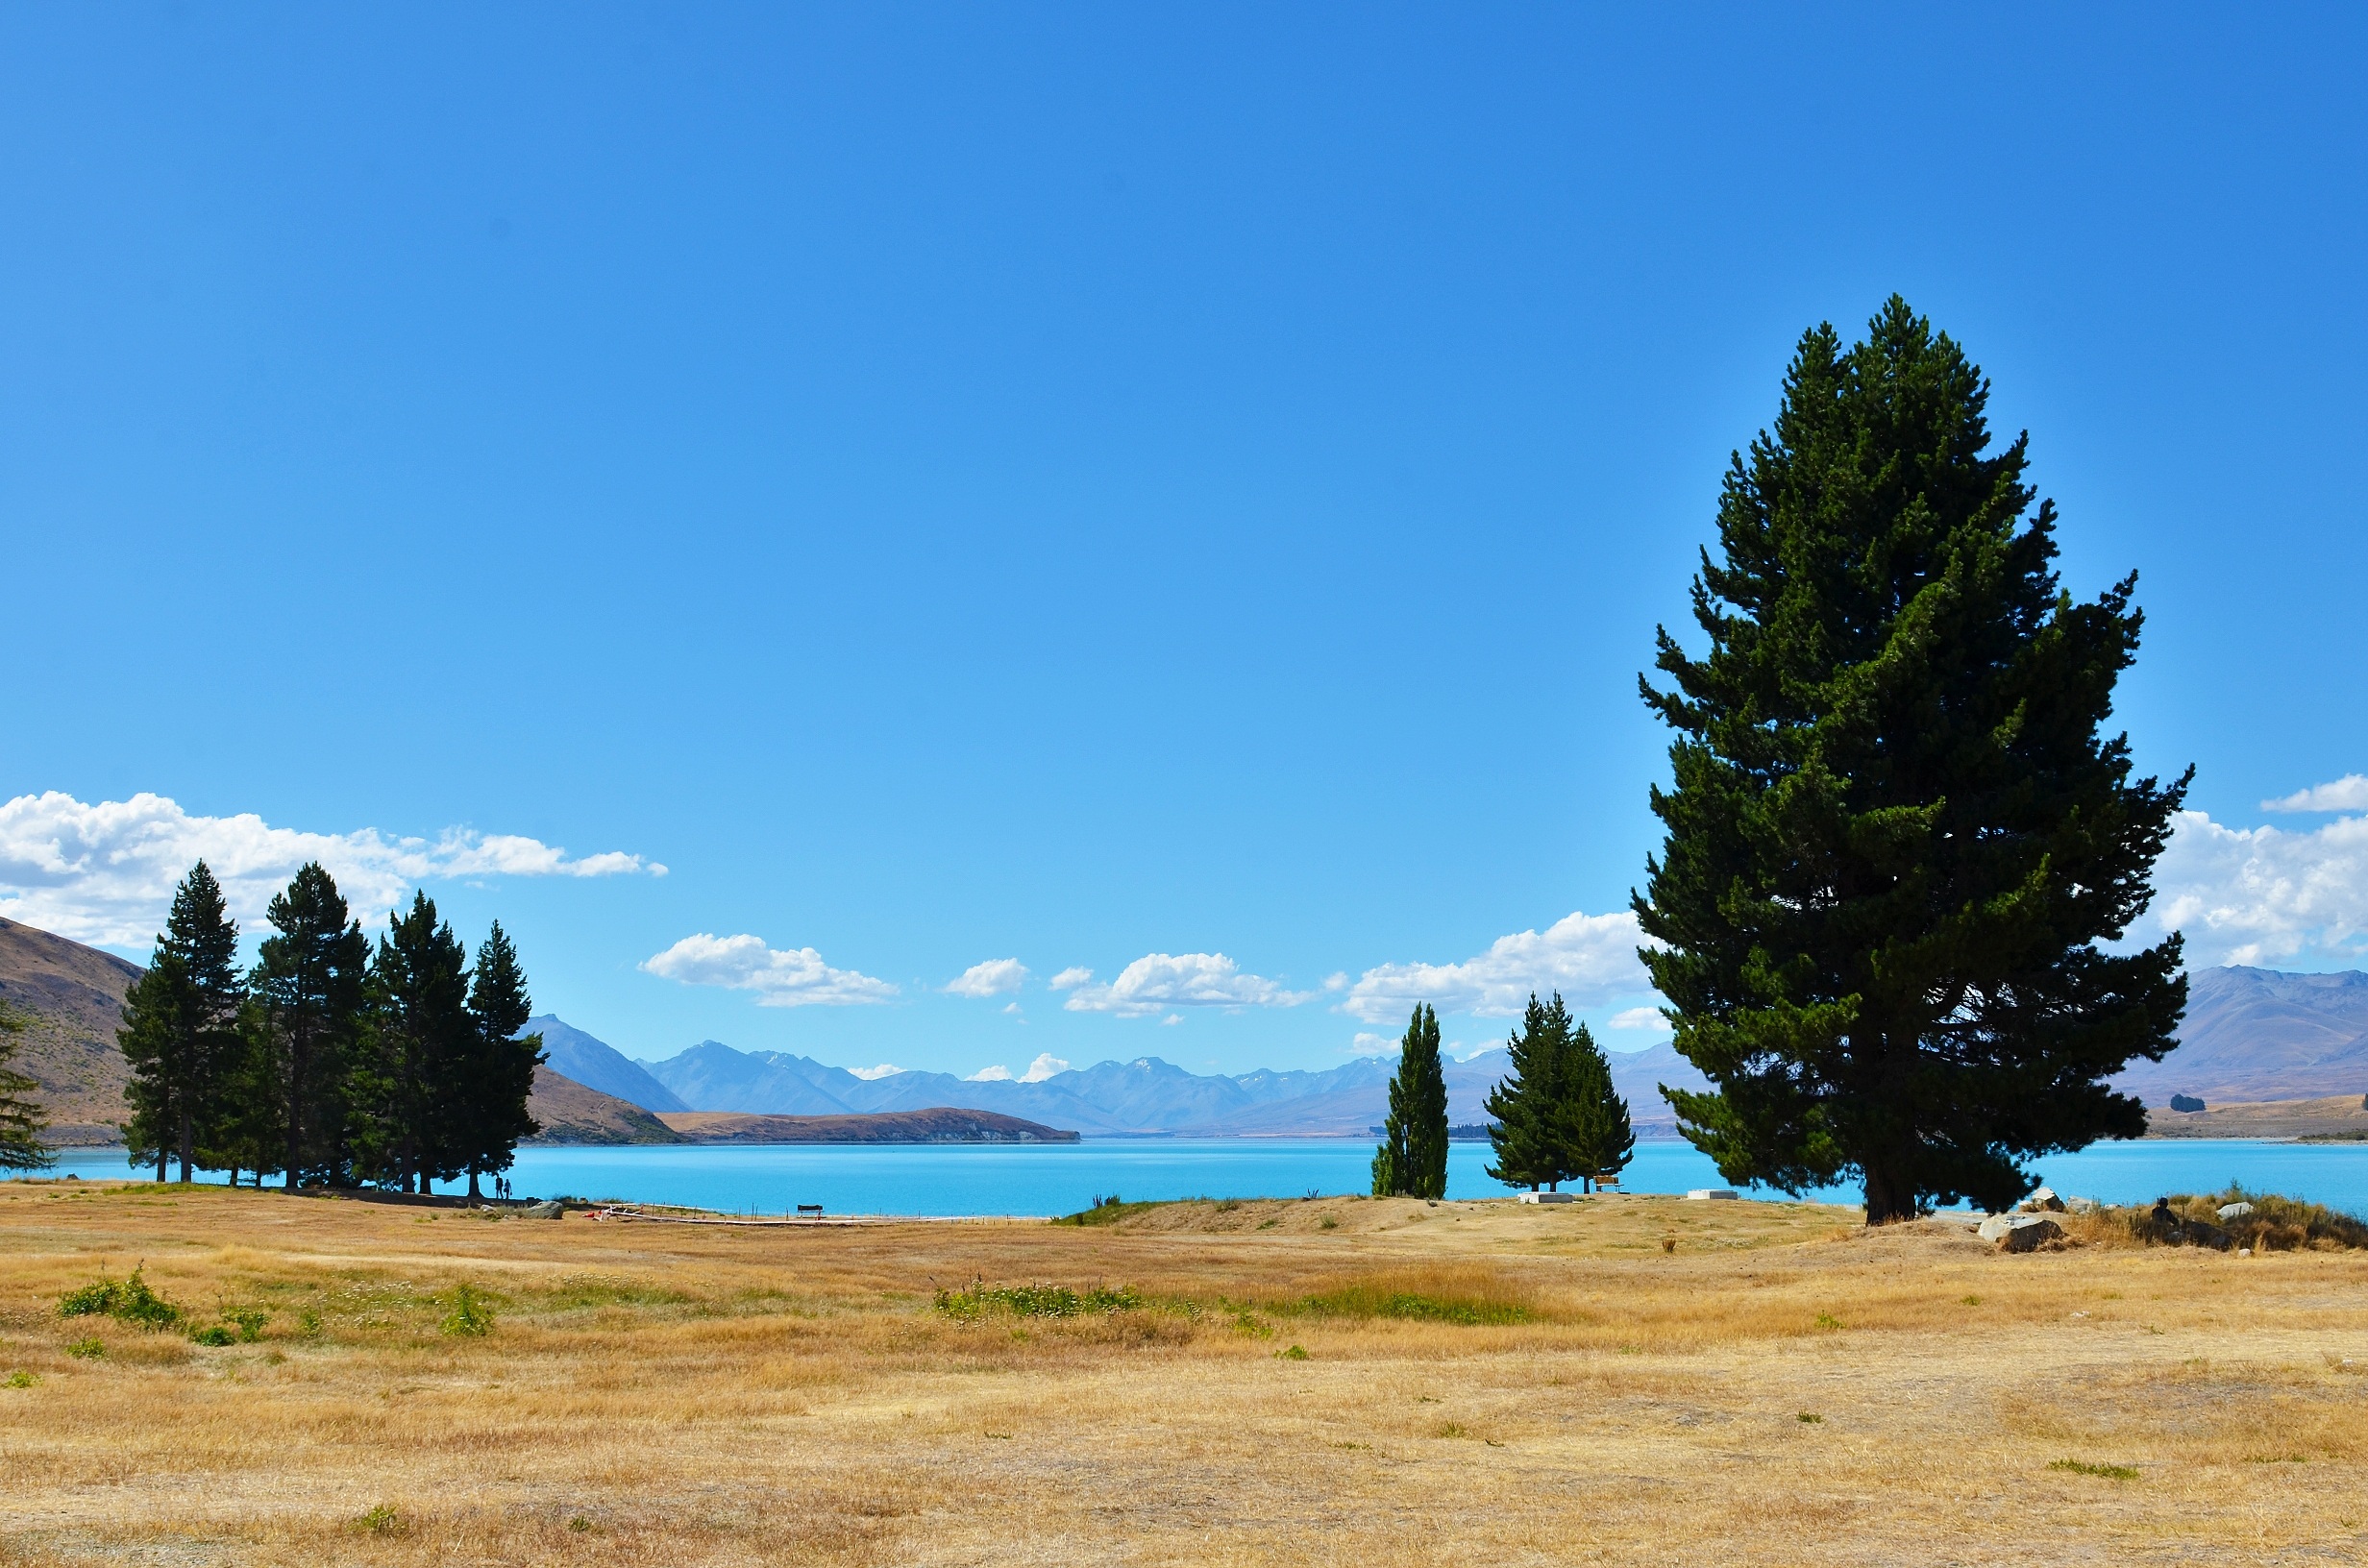
landscape, tree, wilderness, mountain, cloud, sky, meadow, hill, lake, mountain range, ridge, plain, grassland, new zealand, plateau, serenity, habitat, lakefront, ecosystem, landform, natural environment, geographical feature, mountainous landforms